Aumühle

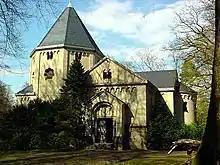
Bismarck Mausoleum, Friedrichsruh

In 1871 Kaiser Wilhelm I of Germany gifted the Sachsenwald forest, adjacent to the Au, to Otto von Bismarck in recognition of his services to the newly unified German nation. Bismarck had a manor house built there, opting to retain the historic name of Friedrichsruh. Bismarck now lies buried in the Bismarck Mausoleum situated there.